The Sitting Room Library

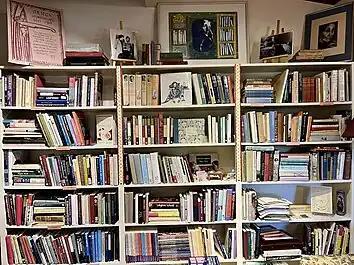
The Virginia Woolf and Bloomsbury Collection at The Sitting Room Library

The Sitting Room Library books and archives began in the early 1970s as a collection of one of the Sitting Room's founders, J.J. Wilson. Her long interest in the British modernist writer, Virginia Woolf (1882–1941) has resulted in a wide assortment of books by and about Woolf, her family and the Bloomsbury Group of her talented friends ranging from the economist, John Maynard Keynes to the art critic, Roger Fry. The Woolf Wall, as it is called, includes all of Virginia Woolf's published novels and short fiction, as well as complete sets of the Collected Essays, Letters, and Diaries. The Wall also includes books that span over fifty years of scholars’ writings about Virginia Woolf, her craft, her reception, and her life. Archived documents include a complete set of The Virginia Woolf Miscellany "(VWM)," which was first published in 1973 at Sonoma State College (now Sonoma State University) with the stated goal of putting “Woolf readers in touch with one another”. The evidence of the success of the VWM goal can be found in the correspondence and documents that fill the VWM archive file. The Woolf Archives are also home to documents, articles, essays, and correspondence from Woolf scholars and common readers collected over the past fifty years. The 300 volumes of the Woolf Wall can be searched via the online catalog, https://www.librarycat.org/lib/Sitting_Room/.